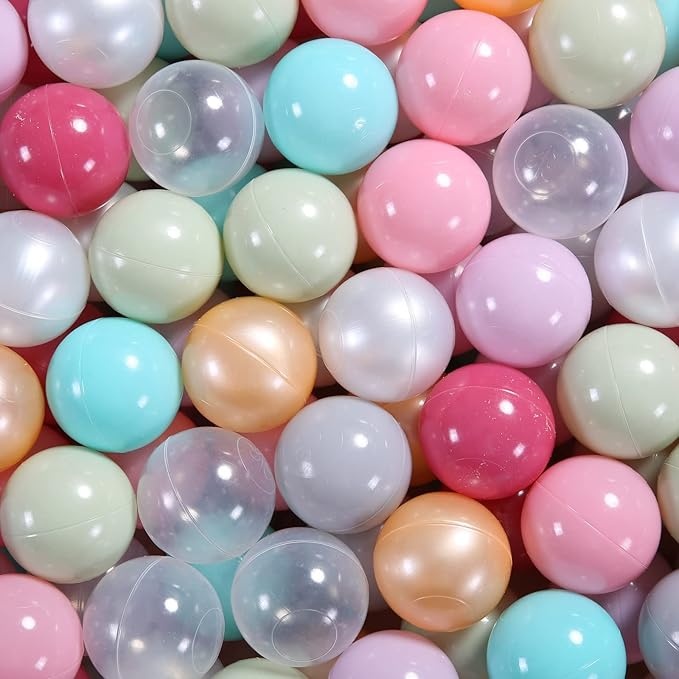
Ball Pit Balls Plastic Balls for Ball Pit Phathalate Free BPA Free Plastic Balls 100pcs 2.2" Set for Toddlers for Play Tent Tunnel
About This 🥰NON-TOXIC & CHILD SAFE - Made with Phthalate Free; BPA Free; Lead Free & non-PVC Plastic 🤡Great for filling any ball pit, tent, playhouse, kiddie pool, playpen and bounce house. 😘Each ball is the perfect size for small child's hand. Bright colors keep little ones captivated. Play rolling around, color-counting, & shape games. 😏Crush-Proof & Air-Filled Plastic Balls that will survive any toddler rampage! Easy to keep clean and look fresh for everyday fun. 😊NO-MESS STORAGE BAG… comes with a sturdy mesh bag that holds everything together to free-up the living space; means no more balls underfoot anywhere in the house. 💝【Recommended Age：1+】TRUST GUESVOT PROMISE - LOVE EACH BABY! You know the quality you will get when purchasing a GUESVOT product. If you are unhappy with your purchase, contact us at anytime for a refund..🌼🌼 Overview Brand : GUESVOT Material : Plastic Color : Macaron 10 Colors Age Range (Description) : Kid Sport : Softball
Brand: GUESVOT
Category: Toys & Games > Toys > Ball Pit Accessories > Ball Pit Balls